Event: Typhoon Ruby
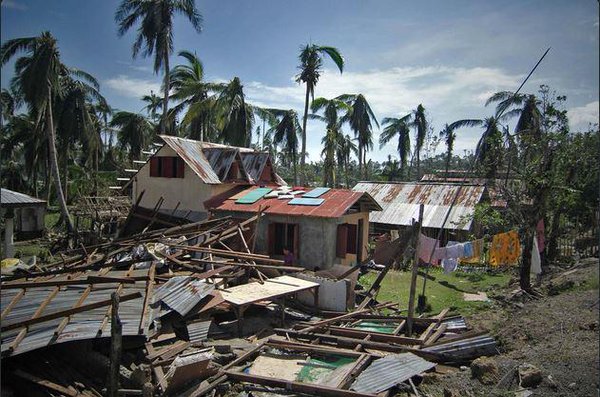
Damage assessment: damage